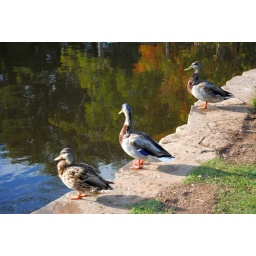
ducks by the water